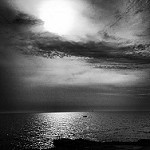
Label: B & W